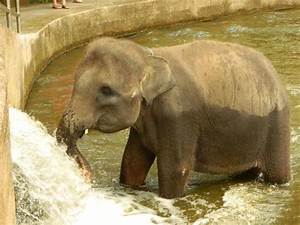
Label: elefante